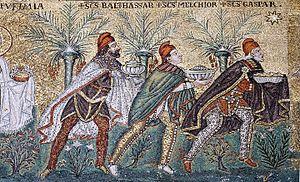
La basilique Saint-Apollinaire-le-Neuf, est un des édifices religieux de la ville de Ravenne, construite au début du VIᵉ siècle sur ordre du roi ostrogoth Théodoric le Grand, à proximité de son palais. Elle est connue pour son ensemble de mosaïques du VIᵉ siècle.
L’étoile de Bethléem ou étoile de Noël est le signe, qui dans l'Évangile selon Matthieu, annonça à des mages orientaux la naissance de Jésus et, selon la tradition chrétienne, les a guidés vers Jérusalem et Bethléem. En souvenir de cet événement, les crèches et sapins de Noël sont décorés d'une étoile.